Scutellosaurus

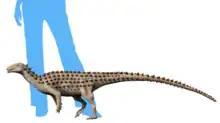
Life restoration with size comparison

"Scutellosaurus" was lightly built, and was probably capable of walking on its hind legs. It had an unusually long tail, possibly to provide a counterbalance against the weight of the armored body. It was a relatively small dinosaur, measuring in length and in body mass. The fossil evidence includes several partial skeletons recovered from Arizona by the Museum of Northern Arizona and the University of California Museum of Paleontology, although the skull is poorly known from these specimens. There were several hundred osteoderms running along its neck to its back and as far down as its tail. These formed parallel rows, with as many as five rows on each side. It also had double rows of osteoderms, or external plates, running neck to tail. Some of these shields were flat, while others were pitted.